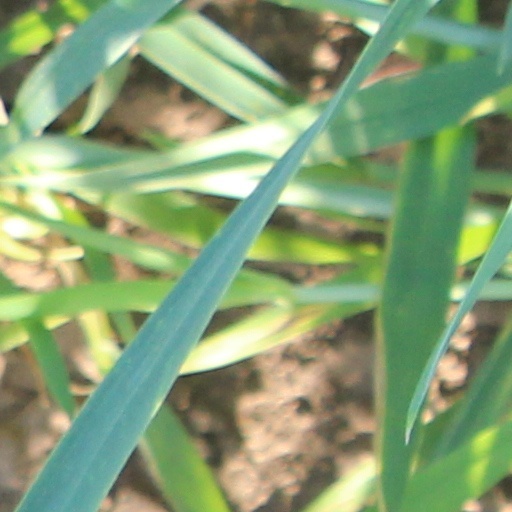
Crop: wheat